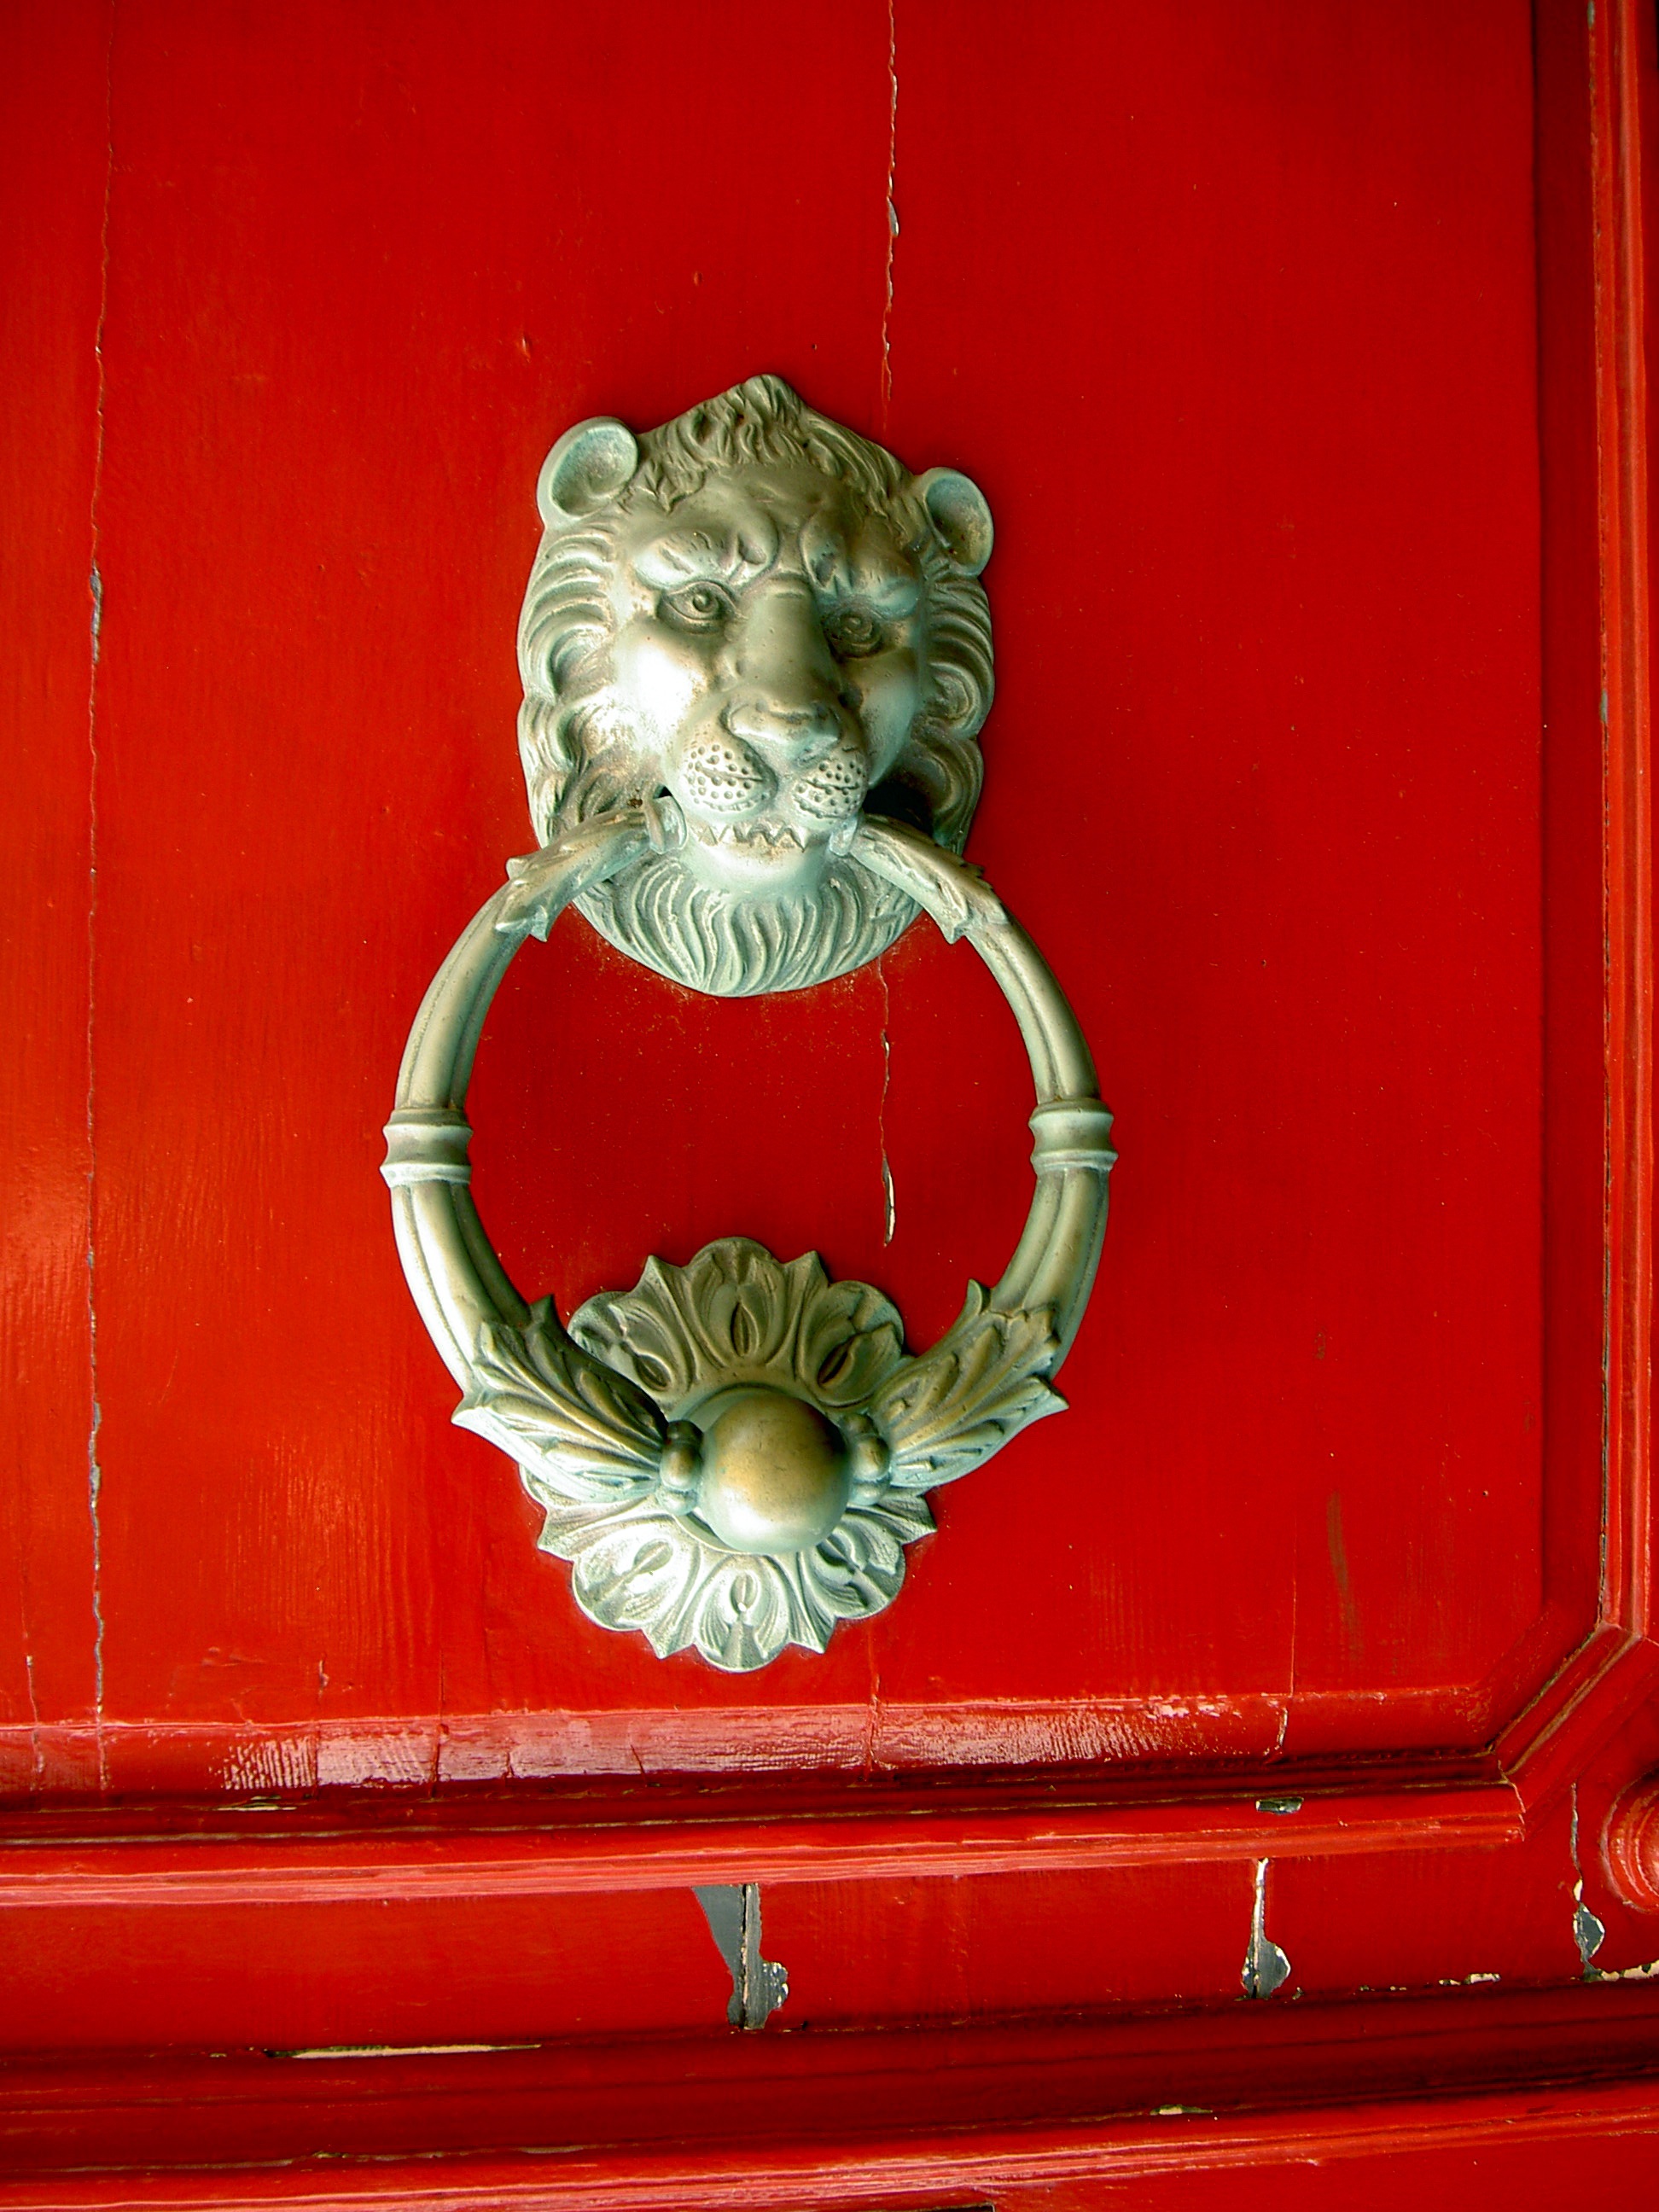
window, glass, red, lighting, lion, picture frame, malta, knocker, dies